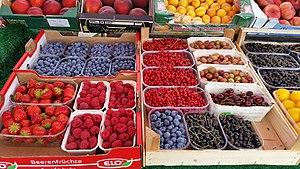
Dans le langage courant et en cuisine, un fruit est un aliment végétal, à la saveur sucrée, généralement consommé cru.